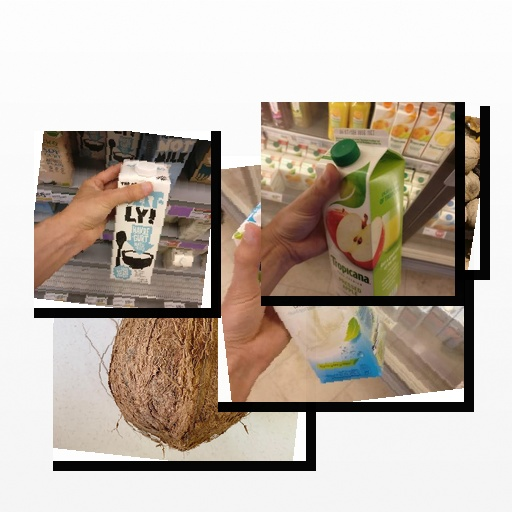
Food items: coconut, oatghurt, apple_juice, melon, soy_milk